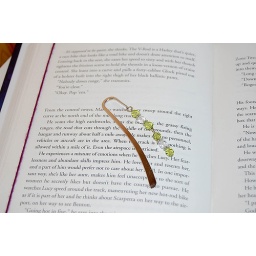
A mix of czech glass faceted rounds in green and clear